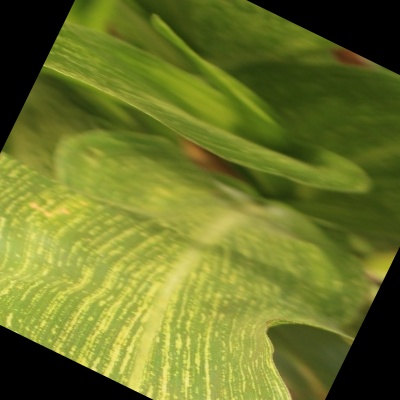
Label: Corn_(Maize)___Maize_Streak_Virus